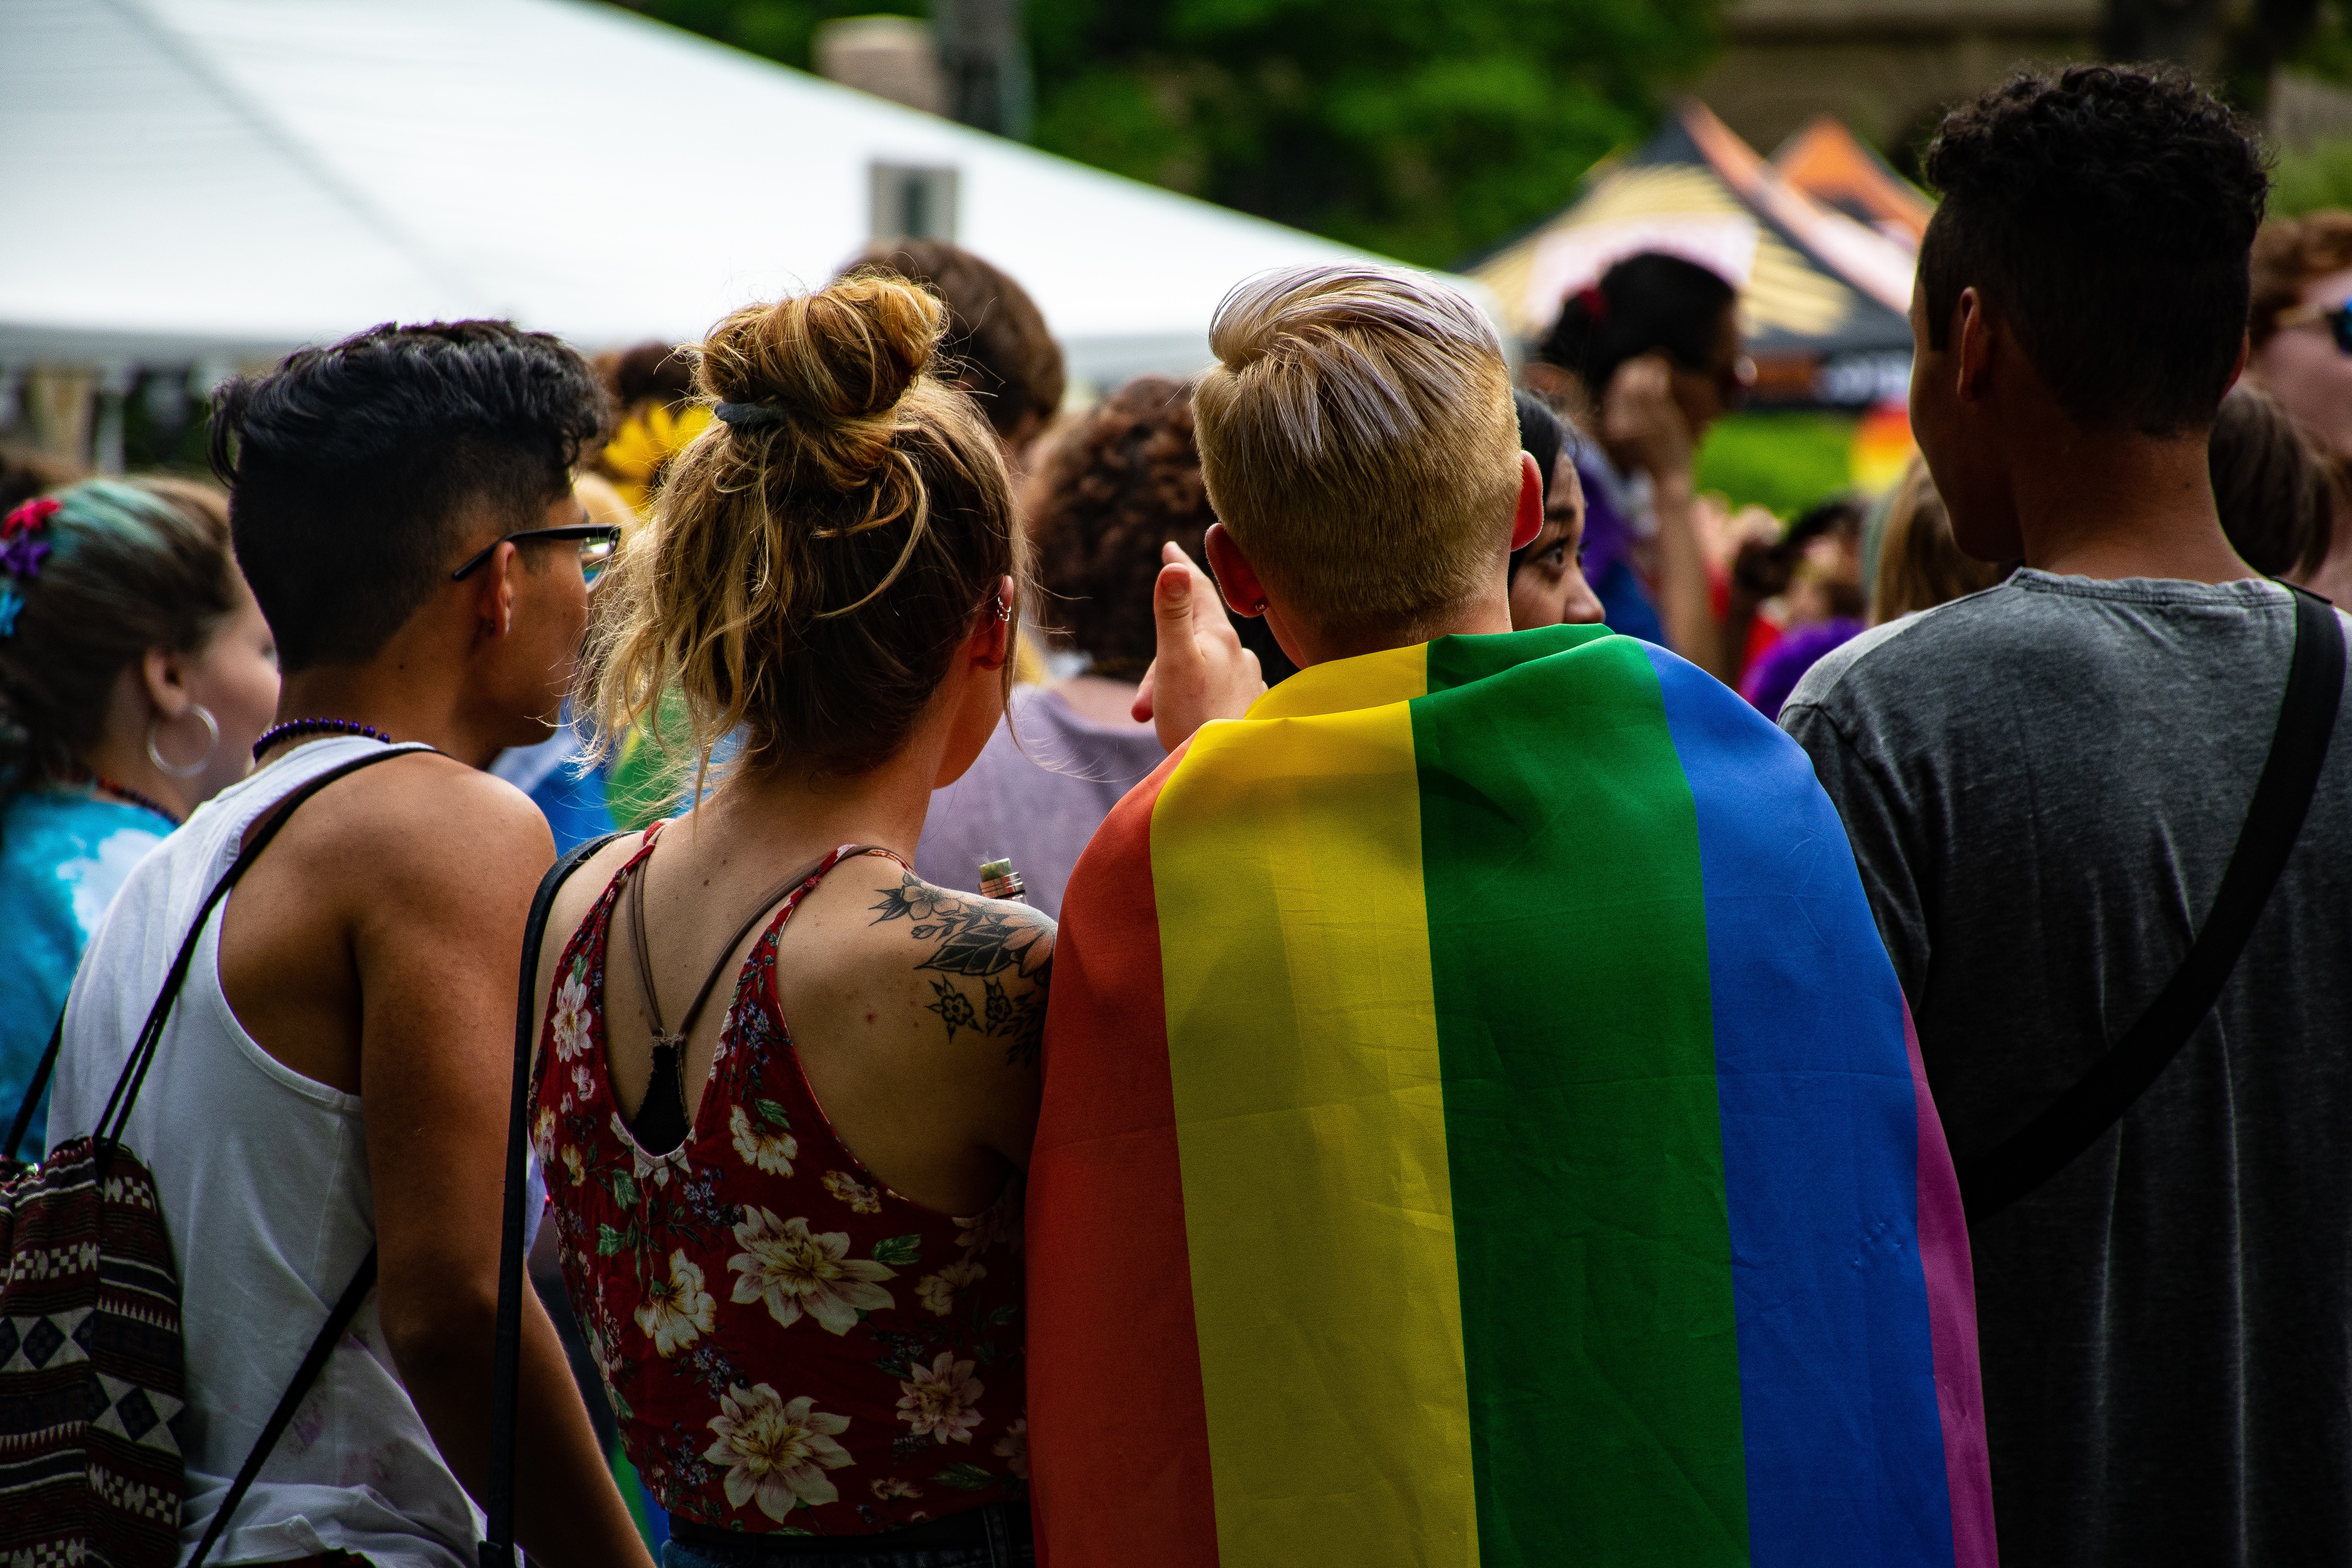
people, crowd, event, youth, community, fun, festival